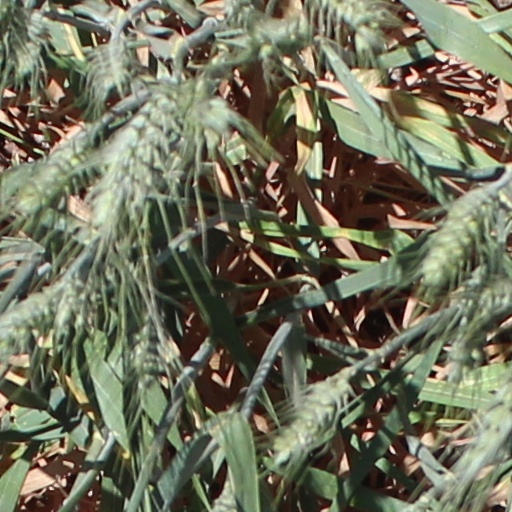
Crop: wheat